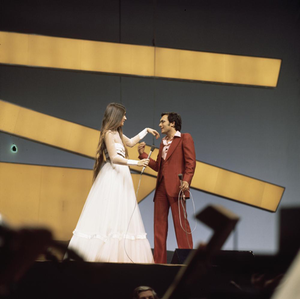
L'Italie a participé au Concours Eurovision de la chanson 1976 à La Haye, aux Pays-Bas. C'est la 21ᵉ participation italienne au Concours Eurovision de la chanson.
L'Italie participe au Concours Eurovision de la chanson, depuis sa première édition, en 1956 et l'a remporté à deux reprises : en 1964 et 1990.